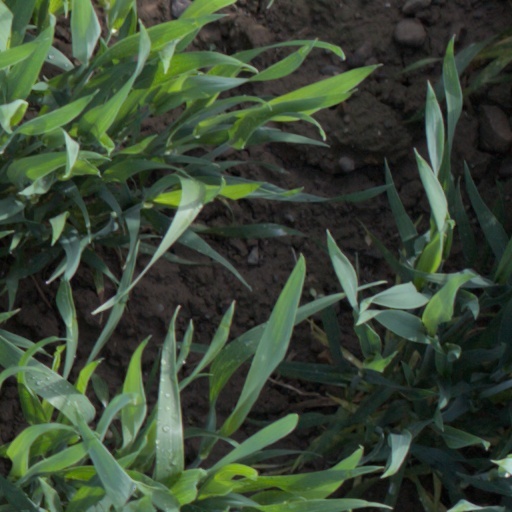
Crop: wheat